Northern Expedition

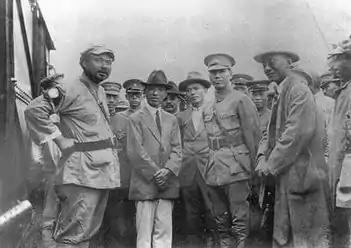
Feng Yuxiang meets with Chiang Kai-shek in Xuzhou on 19 June 1927

As part of the First United Front, many members of the Chinese Communist Party had joined the KMT, and they exerted significant influence over its left-wing faction. Mikhail Borodin, the official liaison between the KMT and the Soviet government in Moscow, had spent years cultivating this alliance, while covertly encouraging CCP expansion. This Soviet-backed leftist wing of the KMT came to dominate the nationalist government in Wuhan, which increasingly directed its ire at NRA commander-in-chief Chiang Kai-shek. On 1 April, the Wuhan government, advised by Borodin, issued edicts stripping Chiang of his authority in foreign affairs, financial matters, and communications, and ordered that he leave his command post in Shanghai and go to the front. These orders had no effect, as Wuhan had almost no military authority. The government intended to send a small force to Nanjing with the aim of "disarming" Chiang, but put that plan on hold following Wang Jingwei's return from exile in Europe. Wang, who had travelled back to China at the urging of members of the government, was greeted in Shanghai by Chiang, who offered a power-sharing deal. Wang said that he would consider the deal, and boarded a ship for Wuhan on 7 April. He arrived on the 10th, where he was eagerly greeted by the Wuhan leadership. Having heard from Wang about Chiang's offer, the government decided to turn its limited forces toward Beijing instead. Chiang, on the other hand, was already preparing for a purge of communists in Shanghai.